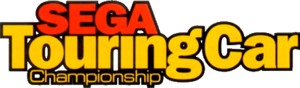
Sega Touring Car Championship - Logo de la version américaine du jeu sur Sega Saturn.
Sega Touring Car Championship, parfois appelé simplement Sega Touring Car et abrégé STCC ou STC, est un jeu vidéo de course de grand tourisme de type arcade sorti en septembre 1996 sur le système d'arcade Sega Model 2 CRX, puis sur Sega Saturn à partir de novembre 1997 et sur Windows à partir de février 1998. Le jeu a été développé par AM Annex sur Model 2, par CSK sur Saturn et par Sega PC sur Windows. Il a été édité par Sega, sauf au Brésil où la version Saturn a été commercialisée par Tec Toy.